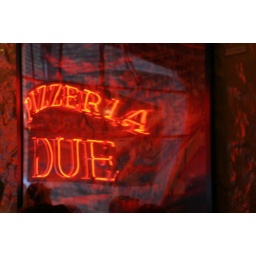
neon window sign reflected in a photo frame